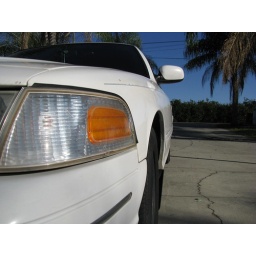
My car, Old Betsy. I just like the contrast of the blue sky against a white car